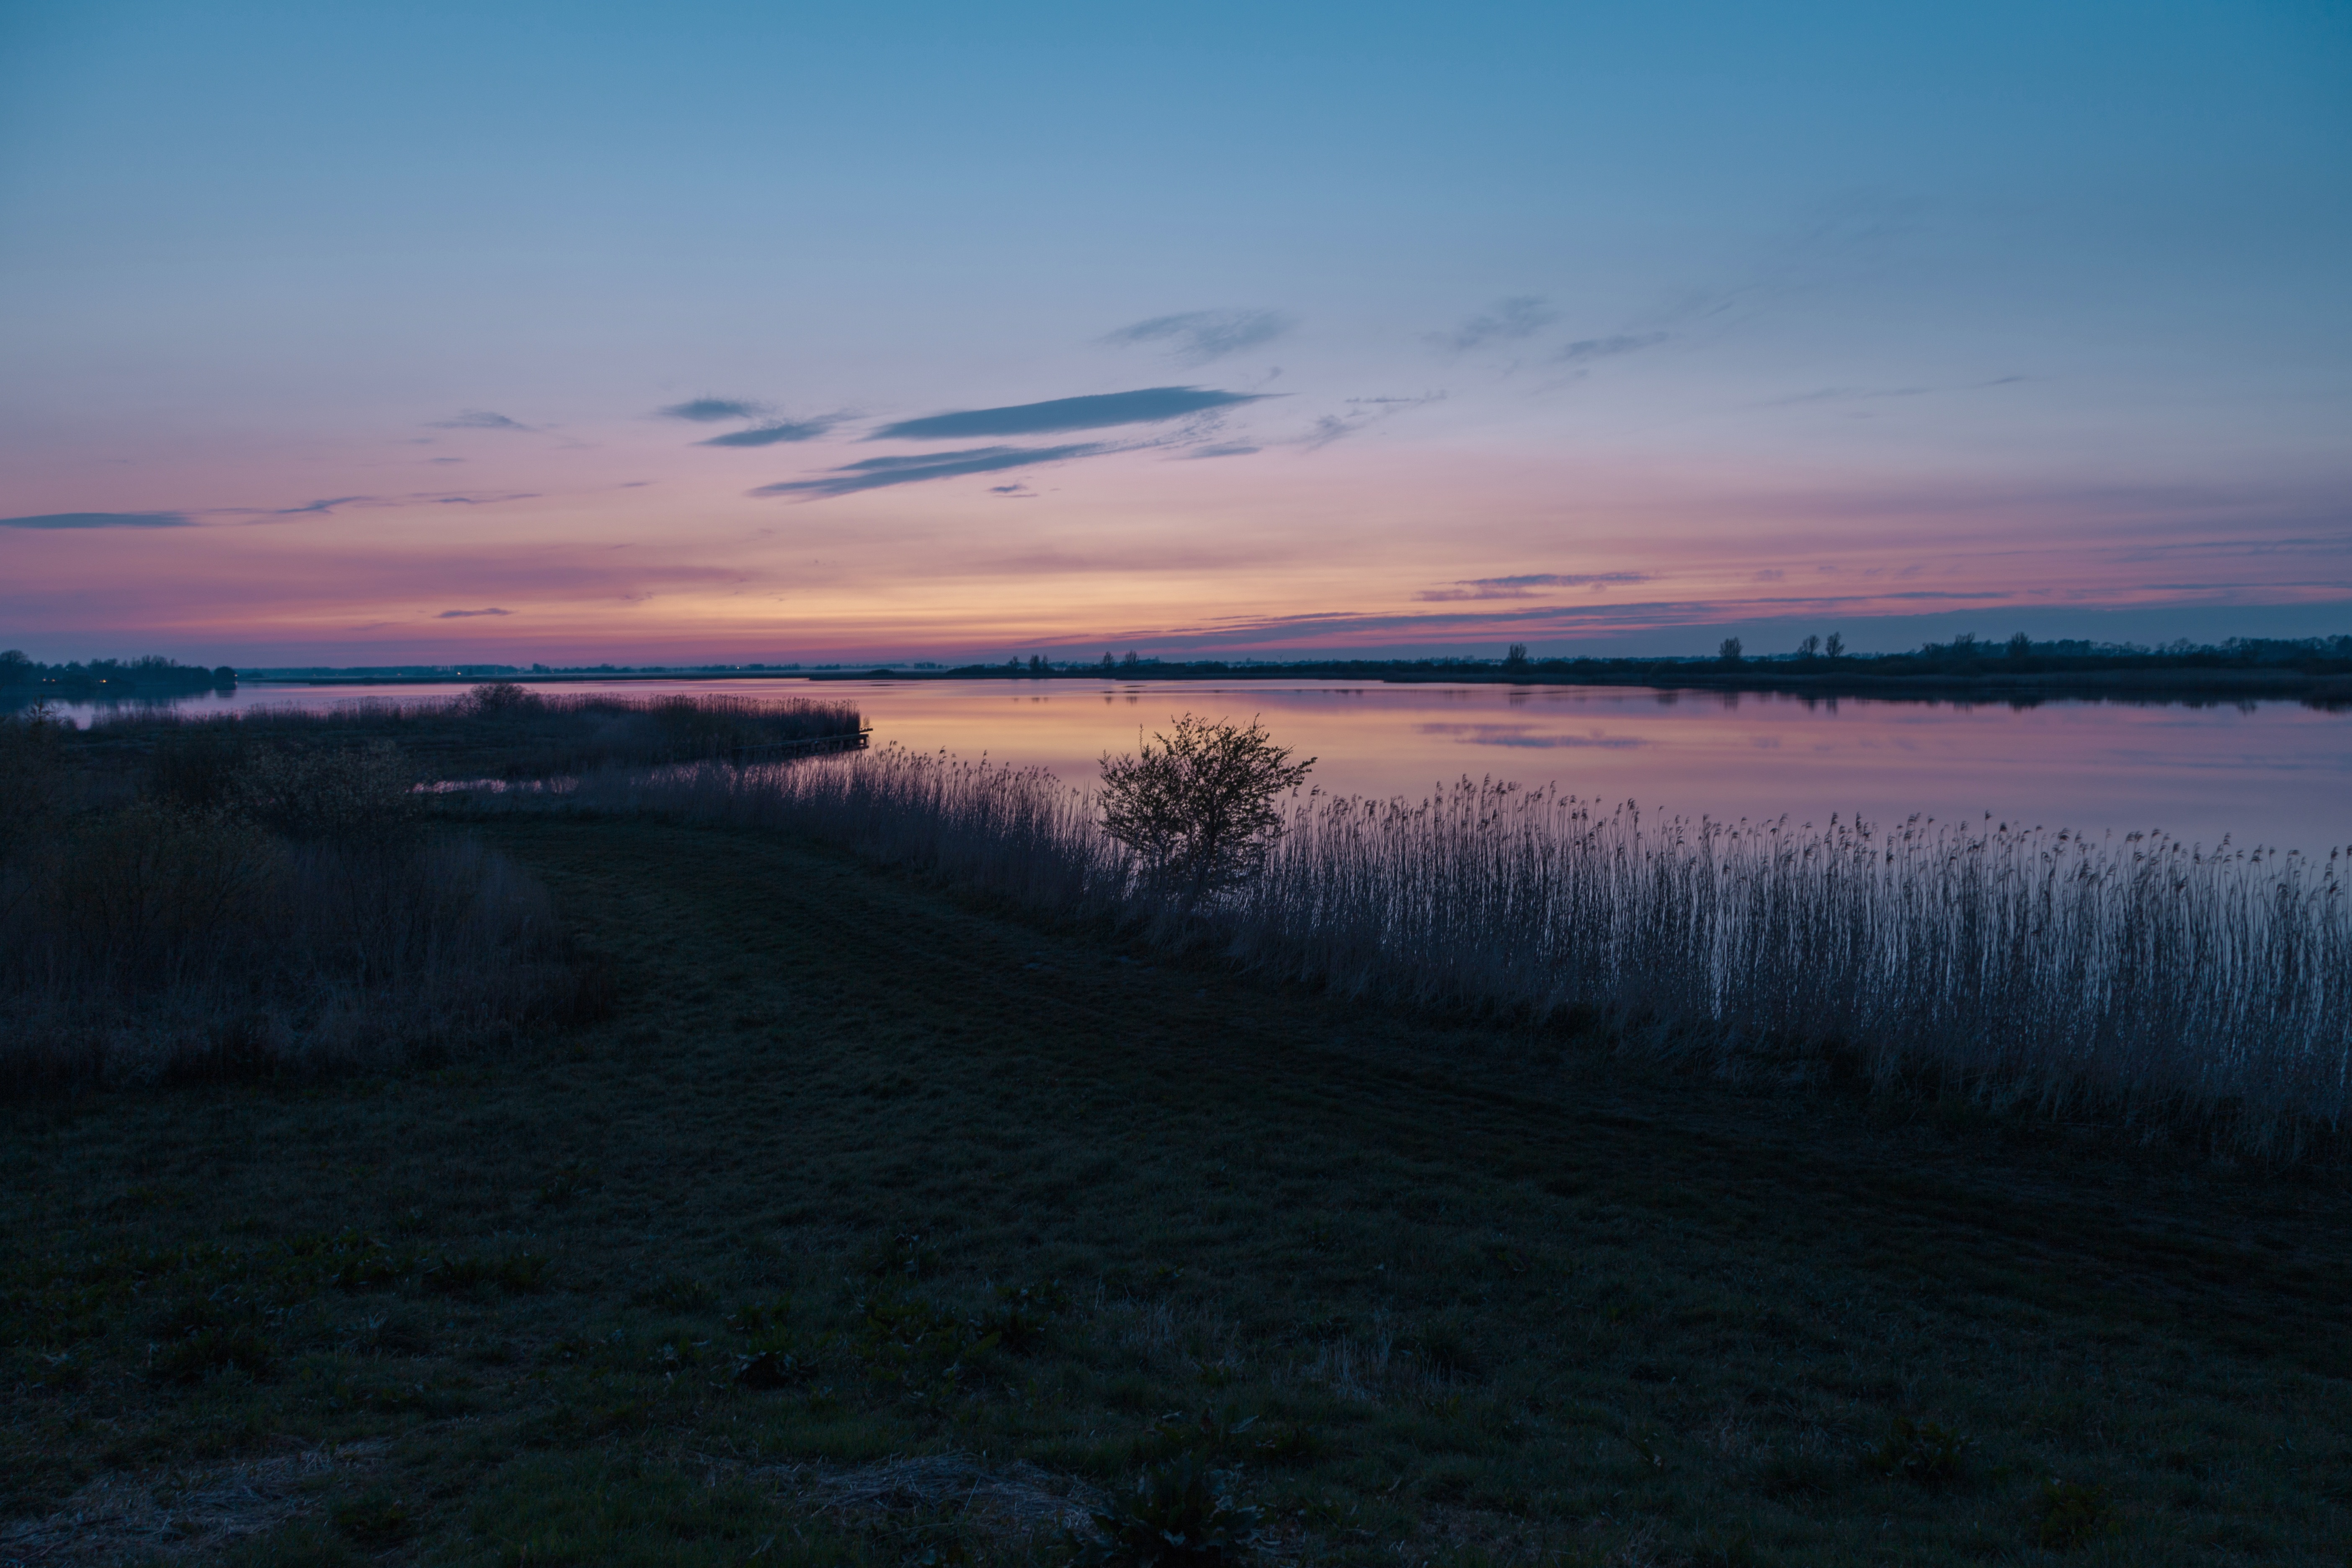
sea, horizon, marsh, cloud, sky, sunrise, sunset, morning, lake, dawn, river, dusk, evening, reflection, reservoir, wetland, loch, afterglow, atmospheric phenomenon